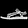
Label: Sandal